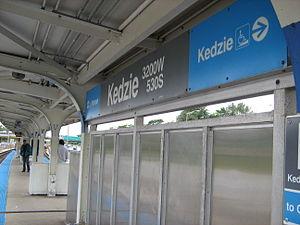
photo de kedzie-Homan
Kedzie-Homan est une station de la ligne bleue du métro de Chicago située sur la Congress Branch dans la médiane de l’autoroute Eisenhower à l'ouest du secteur financier du Loop. La station se trouve dans le quartier de East Garfield Park.